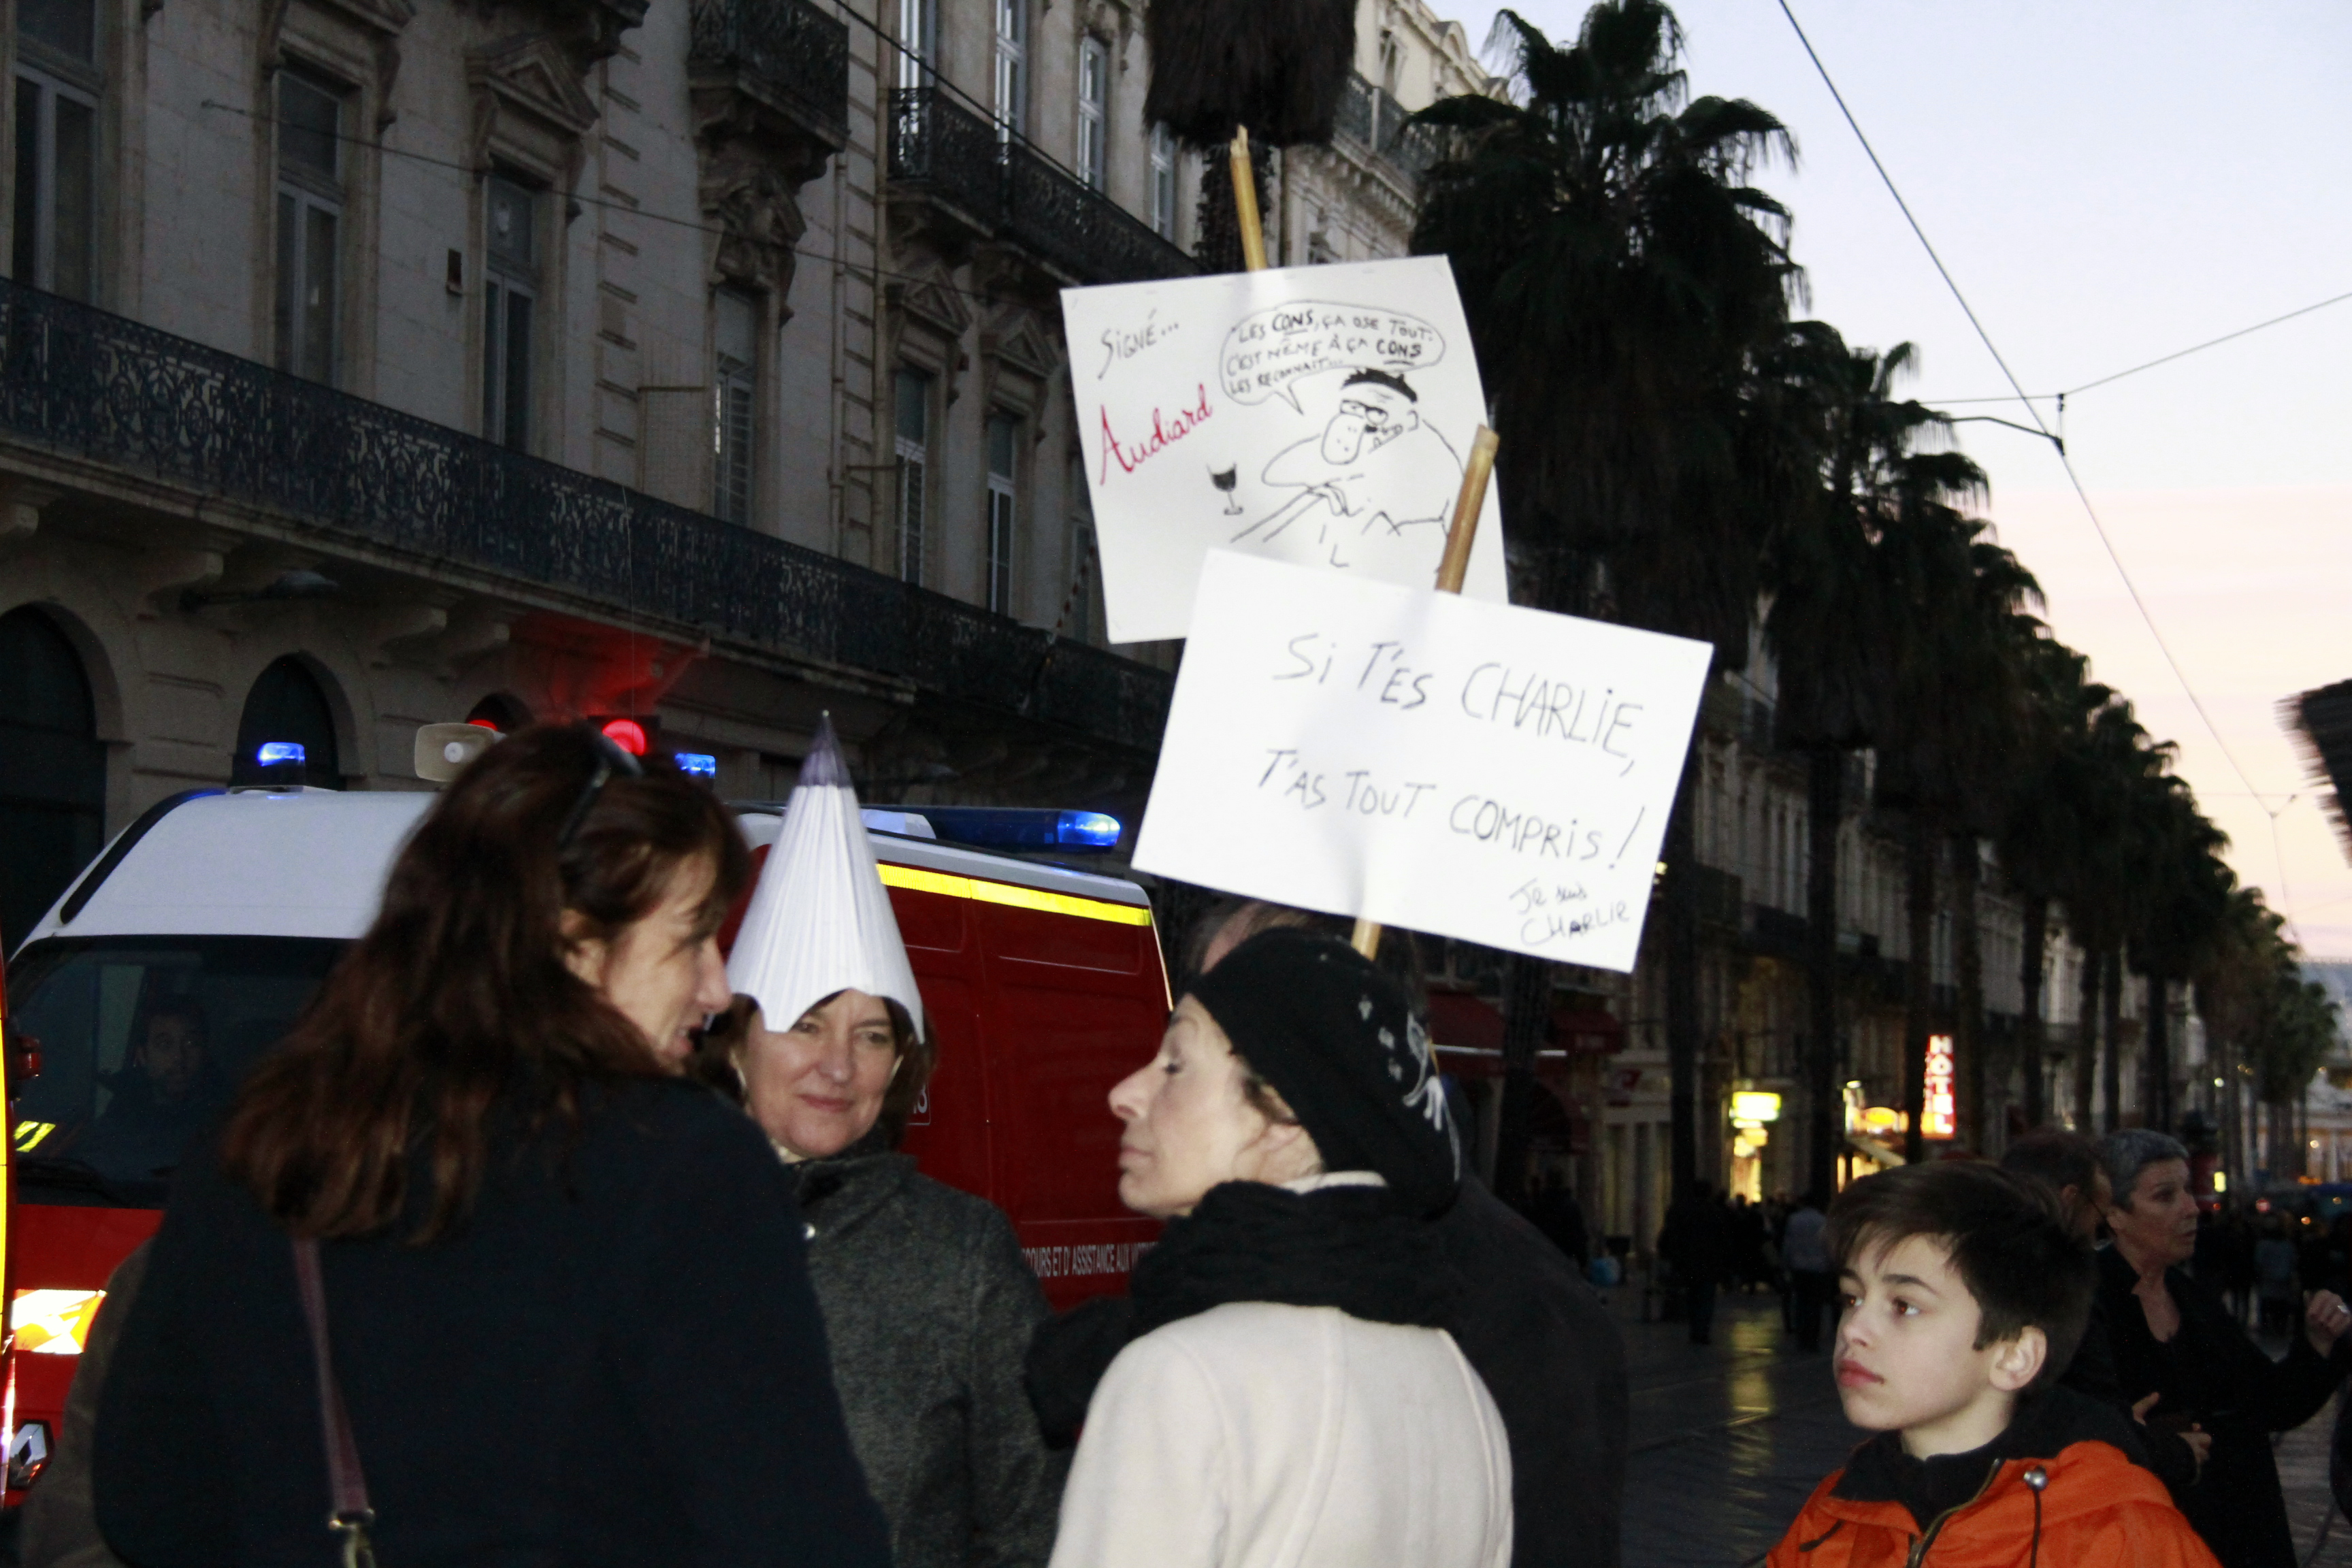
crowd, france, europe, education, festival, midi, charliehebdo, montpellier, event, languedocroussillon, hrault, libert, manifestation, demonstration, rpublique, presse, protest